Battle of Sesimbra Bay

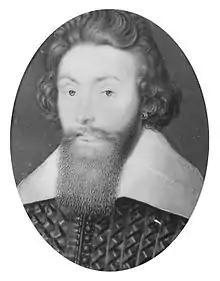
Portrait of Richard Leveson

On the morning of 3 June, Monson and Leveson found the Spanish ships strongly posted under the guns of Fort Santiago of Sesimbra and the old but armed moorish Sesimbra Castle further inland on a hill. The Spanish fleet consisted of eight galleys under the command of Spinola and another three under Álvaro de Bazán which had just recently arrived. At mid-morning Monson with the ship "Garland", Leveson with , Edward Manwaring with , followed by "Nonpareil", "Adventure" and two captured prizes, entered the bay of Sesimbra. As well as the Portuguese carrack "São Valentinho", the Spanish galleys consisted of de Bazán's "Christopher", Spinola's "St Lewis", "Forteleza", "Trinidad", "St John", "Leva", "Occasion", "San Jacinto", "Lazar", "Padilla", and "San Felipe". The galleys had large cannons of sixty pounders in their bows and formed a tight defensive formation in the shallows around the carrack.